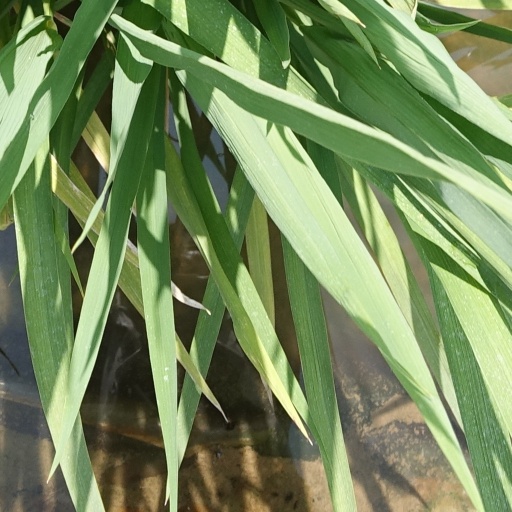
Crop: rice